Neder-Over-Heembeek

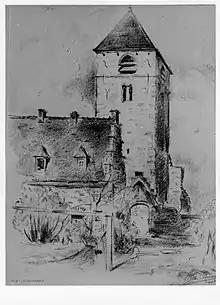
The Romanesque tower of the Church of St. Peter and St. Paul in Lower Heembeek and the house where Jan Baptist van Helmont performed an alchemical transmutation (drawing by Leon Van Dievoet, 1963)

In 1618 or thereabouts, a most curious incident changed the course of scientific history here. In a farm near the church lived the local medic, one Jan van Helmont, a follower of the teachings of Paracelsus. His son Mercurius, a close friend, tutor and collaborator of Leibniz, records that one evening, a stranger knocked at the door and was admitted. The two men talked late into the night about alchemy, and on leaving, the stranger left van Helmont with some unusual powder. He immediately mixed it with eight ounces of mercury, sealed in a clay crucible, which was heated over the fire for twenty minutes, and broke the pot, to find eight ounces of gold. There are some suggestions that this visitor may have been a researcher who had had a significant hand in events leading up to the execution of the Counts of Egmont and Horn for heresy in 1568. This opened van Helmont's eyes to the possibility of scientific process, and he went on to become one of the founding fathers of modern chemistry.